Liquid fluoride thorium reactor

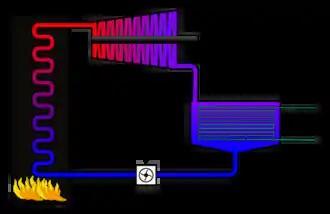
Rankine steam cycle

The Rankine cycle is the most basic thermodynamic power cycle. The simplest cycle consists of a steam generator, a turbine, a condenser, and a pump. The working fluid is usually water. A Rankine power conversion system coupled to a LFTR could take advantage of increased steam temperature to improve its thermal efficiency. The subcritical Rankine steam cycle is currently used in commercial power plants, with the newest plants utilizing the higher temperature, higher pressure, supercritical Rankine steam cycles. The work of ORNL from the 1960s and 1970s on the MSBR assumed the use of a standard supercritical steam turbine with an efficiency of 44%, and had done considerable design work on developing molten fluoride salt – steam generators.